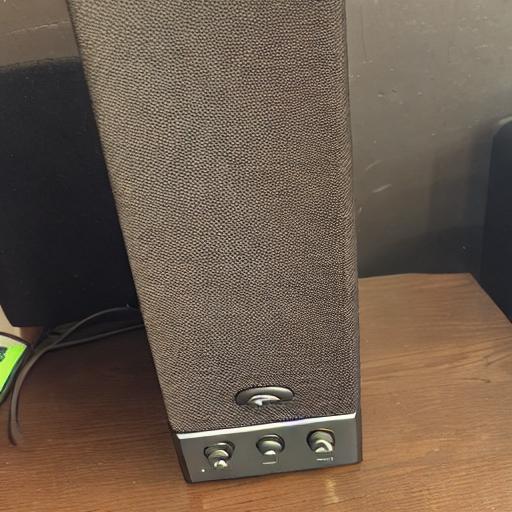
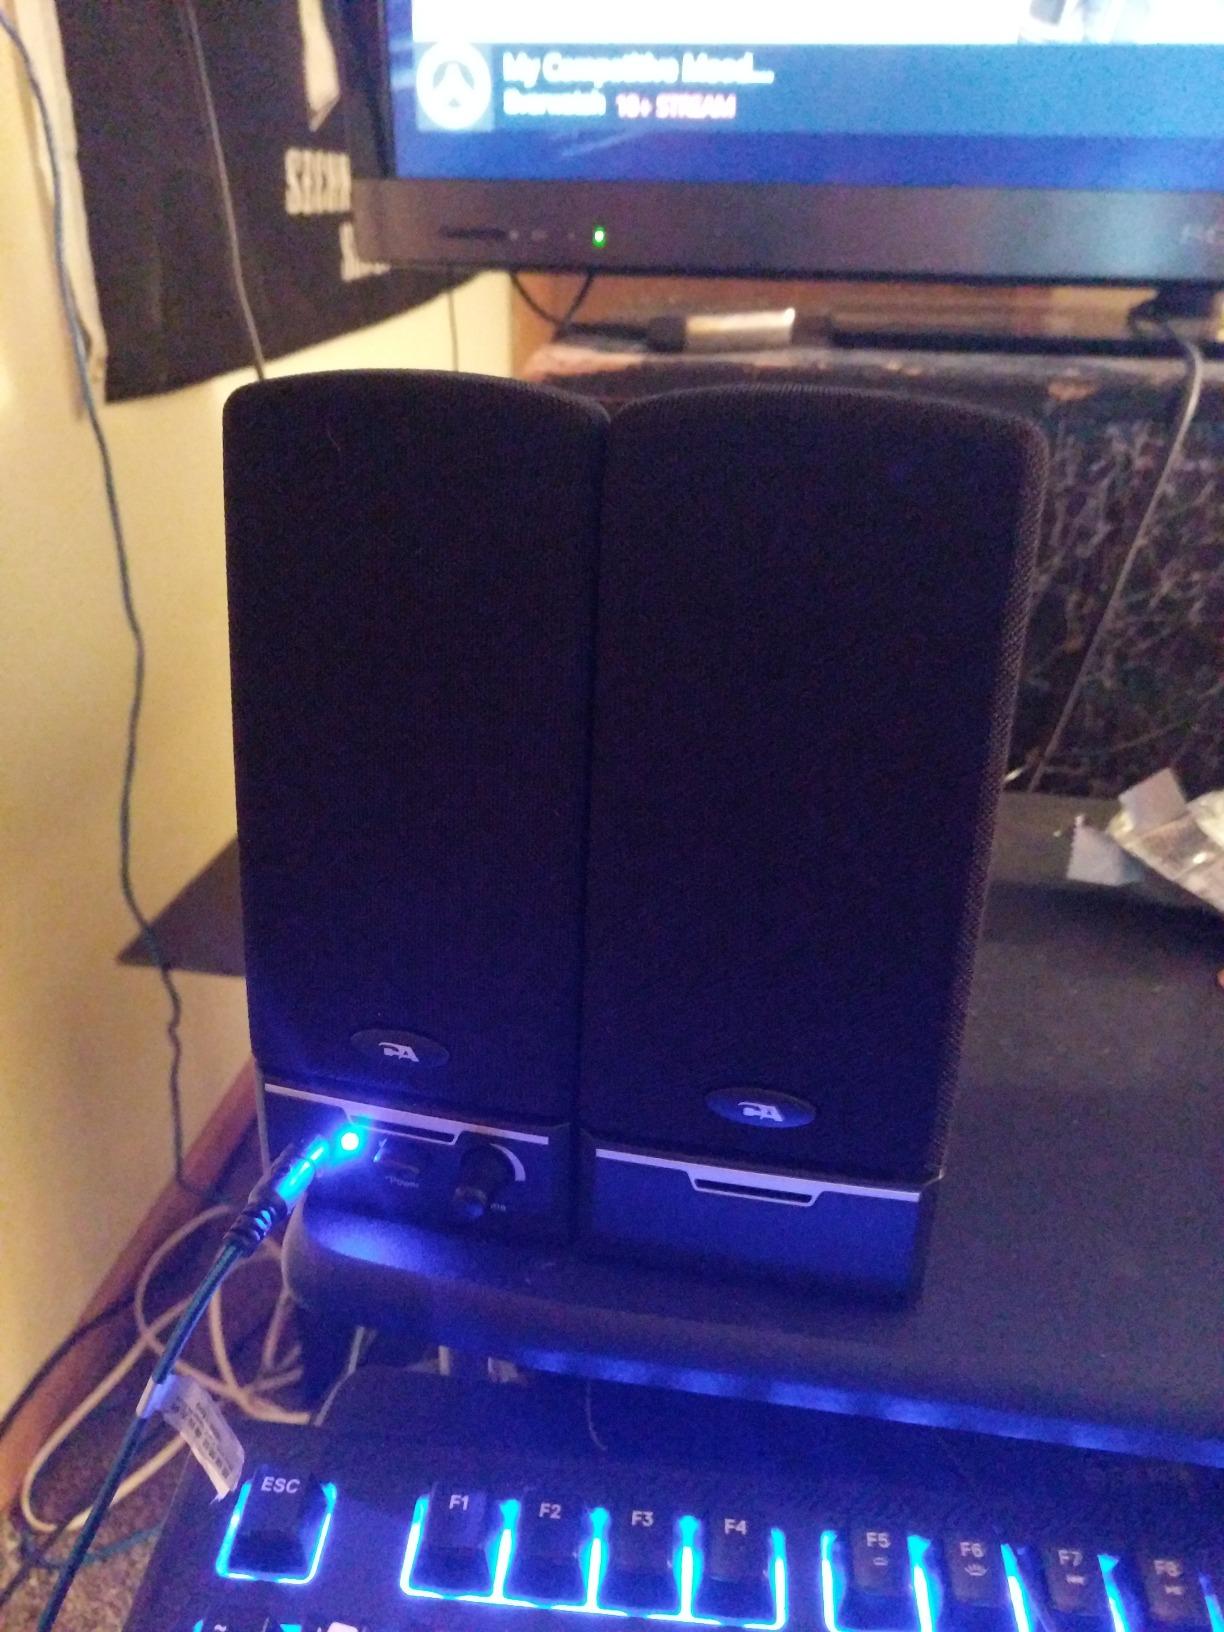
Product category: speaker
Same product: no